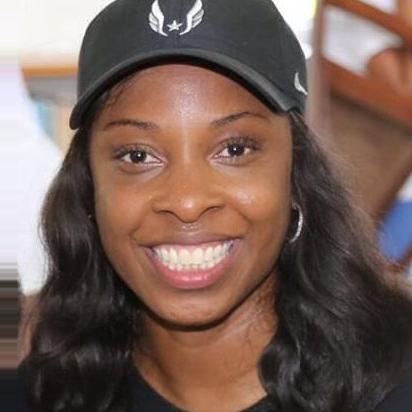
Age: 36